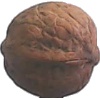
Label: walnut